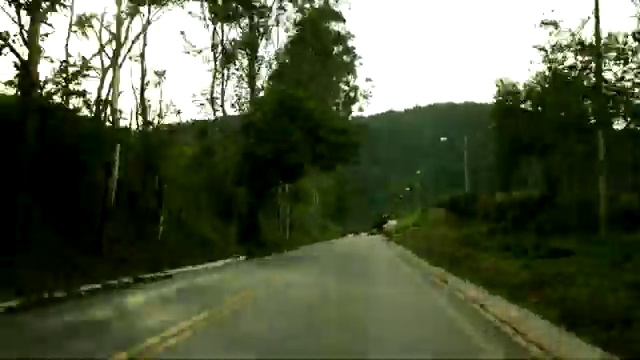
Fire: no
Smoke: no